Richmond High School (Richmond, California)

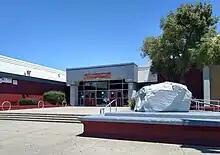
Richmond High School in 2023

Richmond High School (Formally known as Richmond Union High School) opened on August 5, 1907, in a two-room building on Standard Avenue with 36 students, three teachers, one principal, and one supervising principal. In 1908 a new building was erected for $85,000 on 23rd Street near Macdonald Avenue. It serviced students in a 34 square mile radius; it currently services half of North Richmond, south of Parr Blvd., and part of the Iron Triangle.